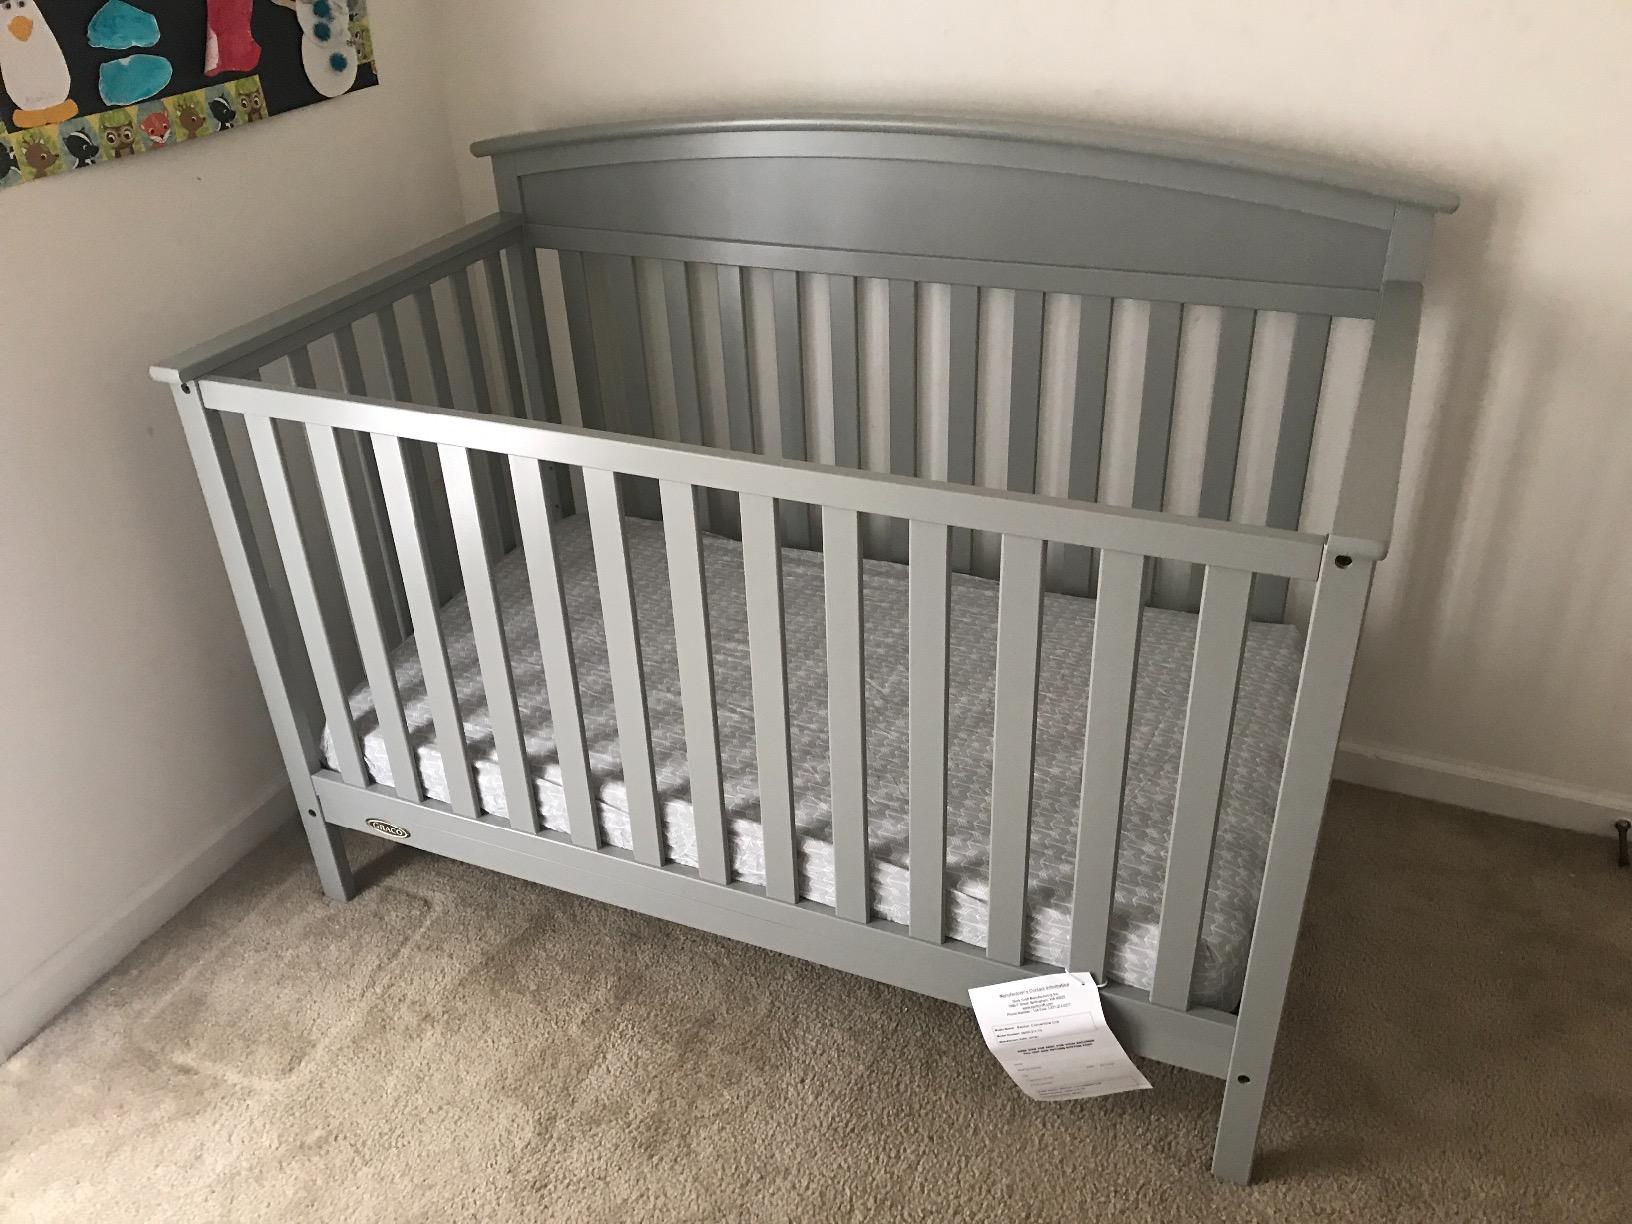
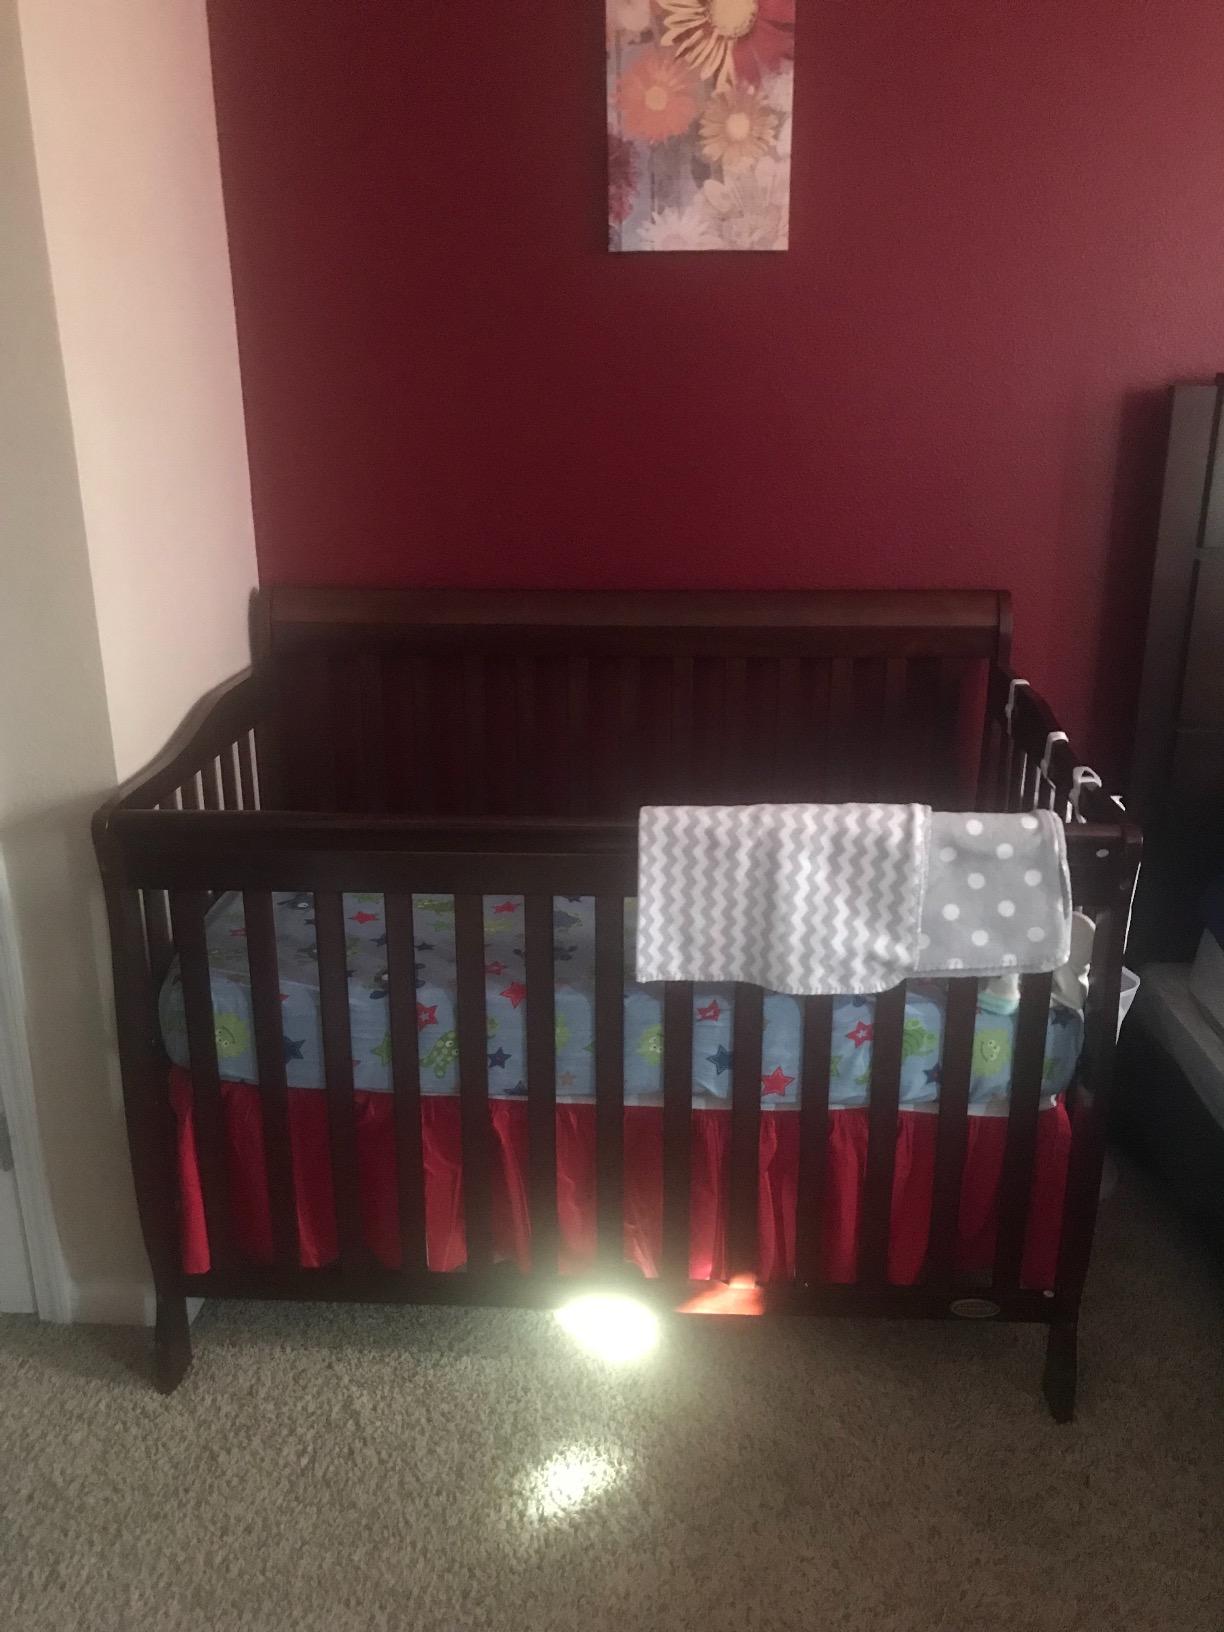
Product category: products_crib
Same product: no